Lockheed Martin F-22 Raptor

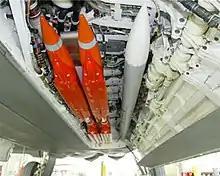
One AIM-120 AMRAAM (right) and four GBU-39 SDB (left) fitted in the main weapons bay of an F-22

The effectiveness of the stealth characteristics is difficult to gauge. The RCS value is a restrictive measurement of the aircraft's frontal or side area from the perspective of a static radar. When an aircraft maneuvers it exposes a completely different set of angles and surface area, potentially increasing radar observability. Furthermore, the F-22's stealth contouring and radar-absorbent materials are chiefly effective against high-frequency radars, usually found on other aircraft. The effects of Rayleigh scattering and resonance mean that low-frequency radars such as weather radars and early-warning radars are more likely to detect the F-22 due to its physical size. These are also conspicuous, susceptible to clutter, and have low precision. Additionally, while faint or fleeting radar contacts make defenders aware that a stealth aircraft is present, reliably vectoring interception to attack the aircraft is much more challenging.